Undamma Bottu Pedata

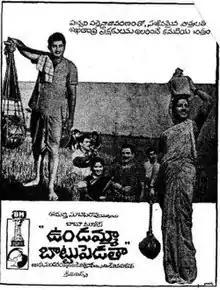
Poster

Undamma Bottu Pedata is a 1968 Indian Telugu-language supernatural family drama film directed by K. Viswanath and produced by Adurthi Subba Rao. The film stars Krishna and Jamuna in the lead roles, with music composed by K. V. Mahadevan.